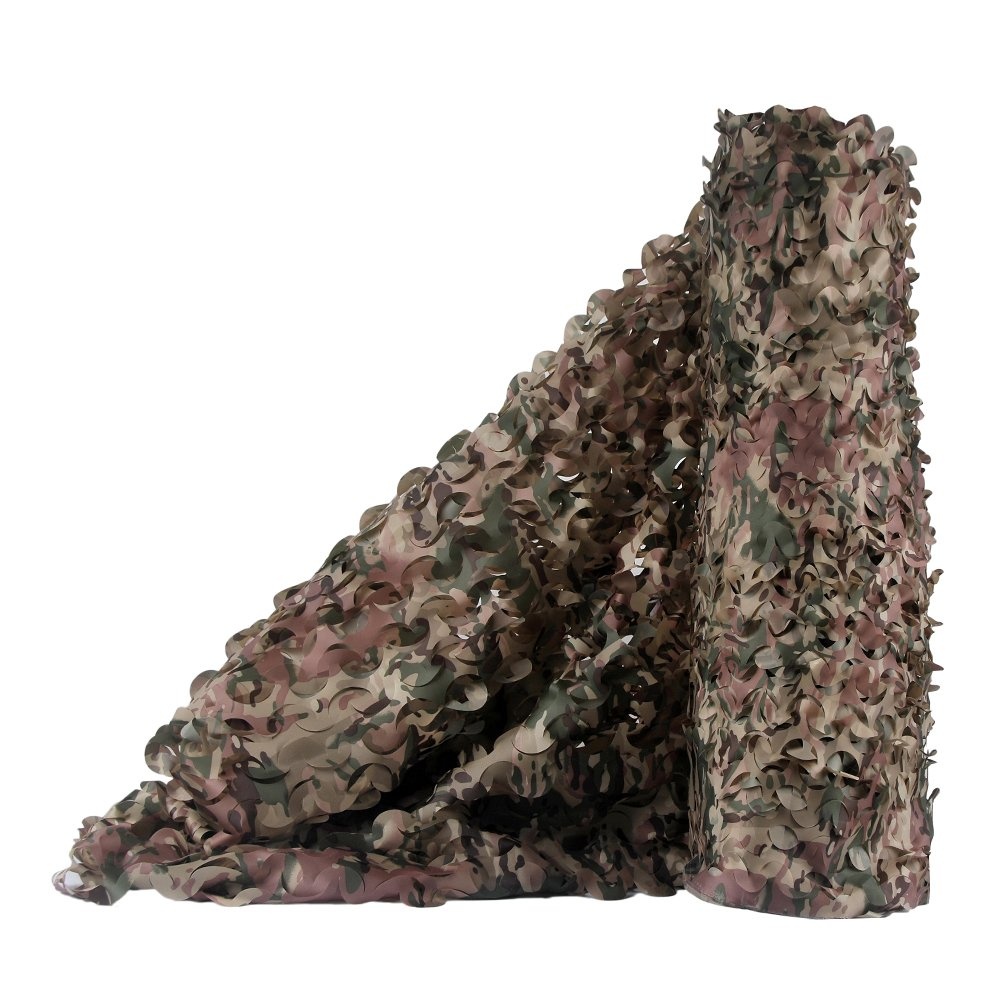
1 x Brand New Sitong Bulk Roll Camo Netting For Hunting Military Decoration Sunshade - RRP £35.4
Download Manifest: HERE Title Qty Unit Price Total Price ASIN EAN Sitong Bulk Roll Camo Netting For Hunting Military Decoration Sunshade 1 £35.4 £35.4 B077Q8JQ8F 661083555117
Brand: Jobalots
Category: Sporting Goods > Outdoor Recreation > Hunting & Shooting > Hunting & Shooting Protective Gear